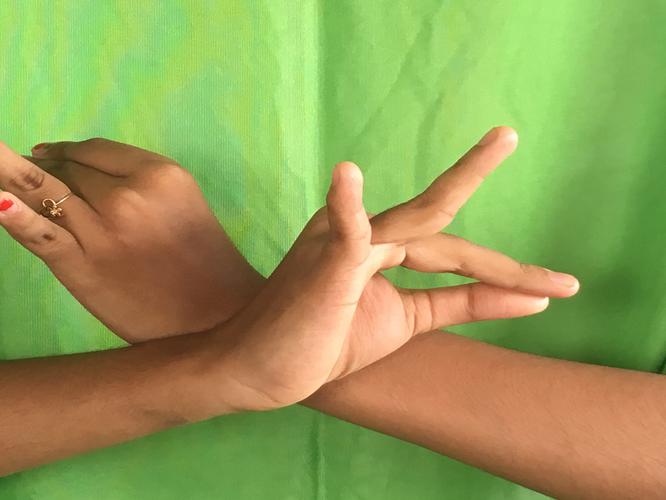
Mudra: Katakavardhana
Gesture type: double_hand